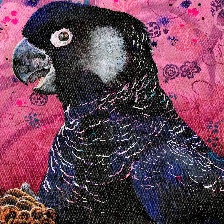
Species: BLACK COCKATO
Scientific name: CALYPTORHYNCHUS LATIROSTRIS
ImageNet parent category: sulphur-crested_cockatoo